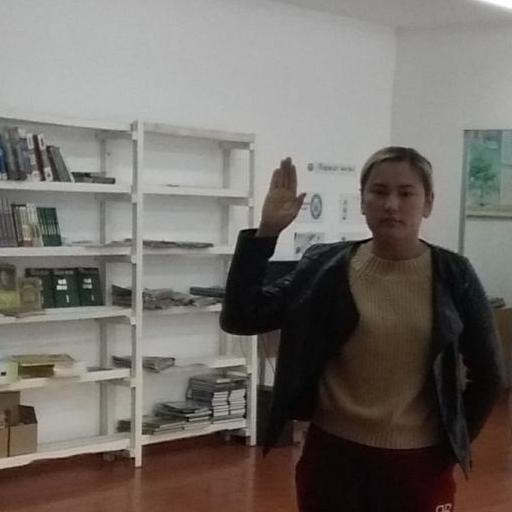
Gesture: stop